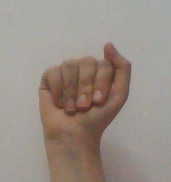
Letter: saad